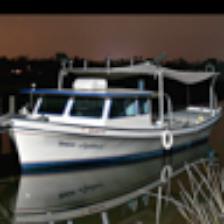
Label: NonHuman